Synchronization gear

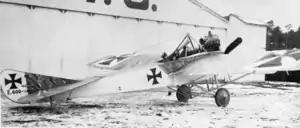
LVG E.I, with Schneider ring and forward-firing synchronized gun, presumably with a Schneider-designed gear, about which nothing is now known

By this time, the Fokker "Stangensteuerung" gear, which had worked reasonably well for synchronizing a single gun, firing at a modest cyclic rate through a two-bladed propeller driven by a rotary engine, was becoming obsolete.